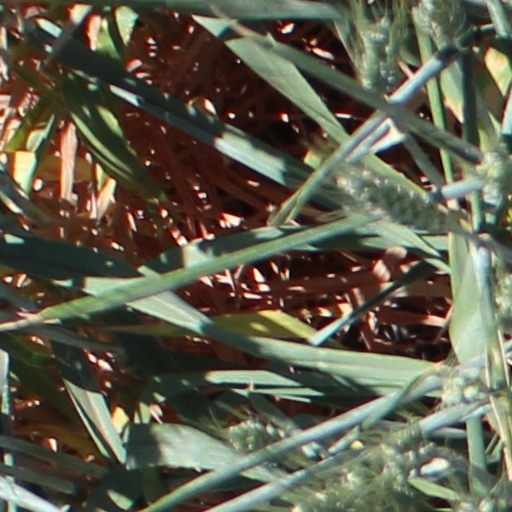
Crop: wheat